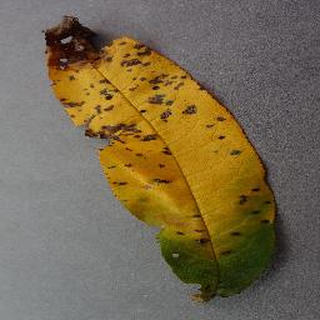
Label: peach_bacterial_spot